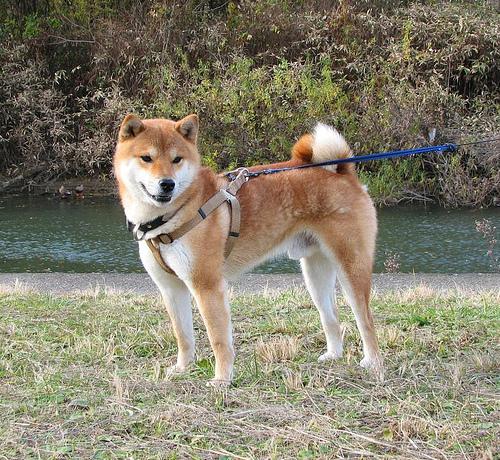
Breed: shiba inu